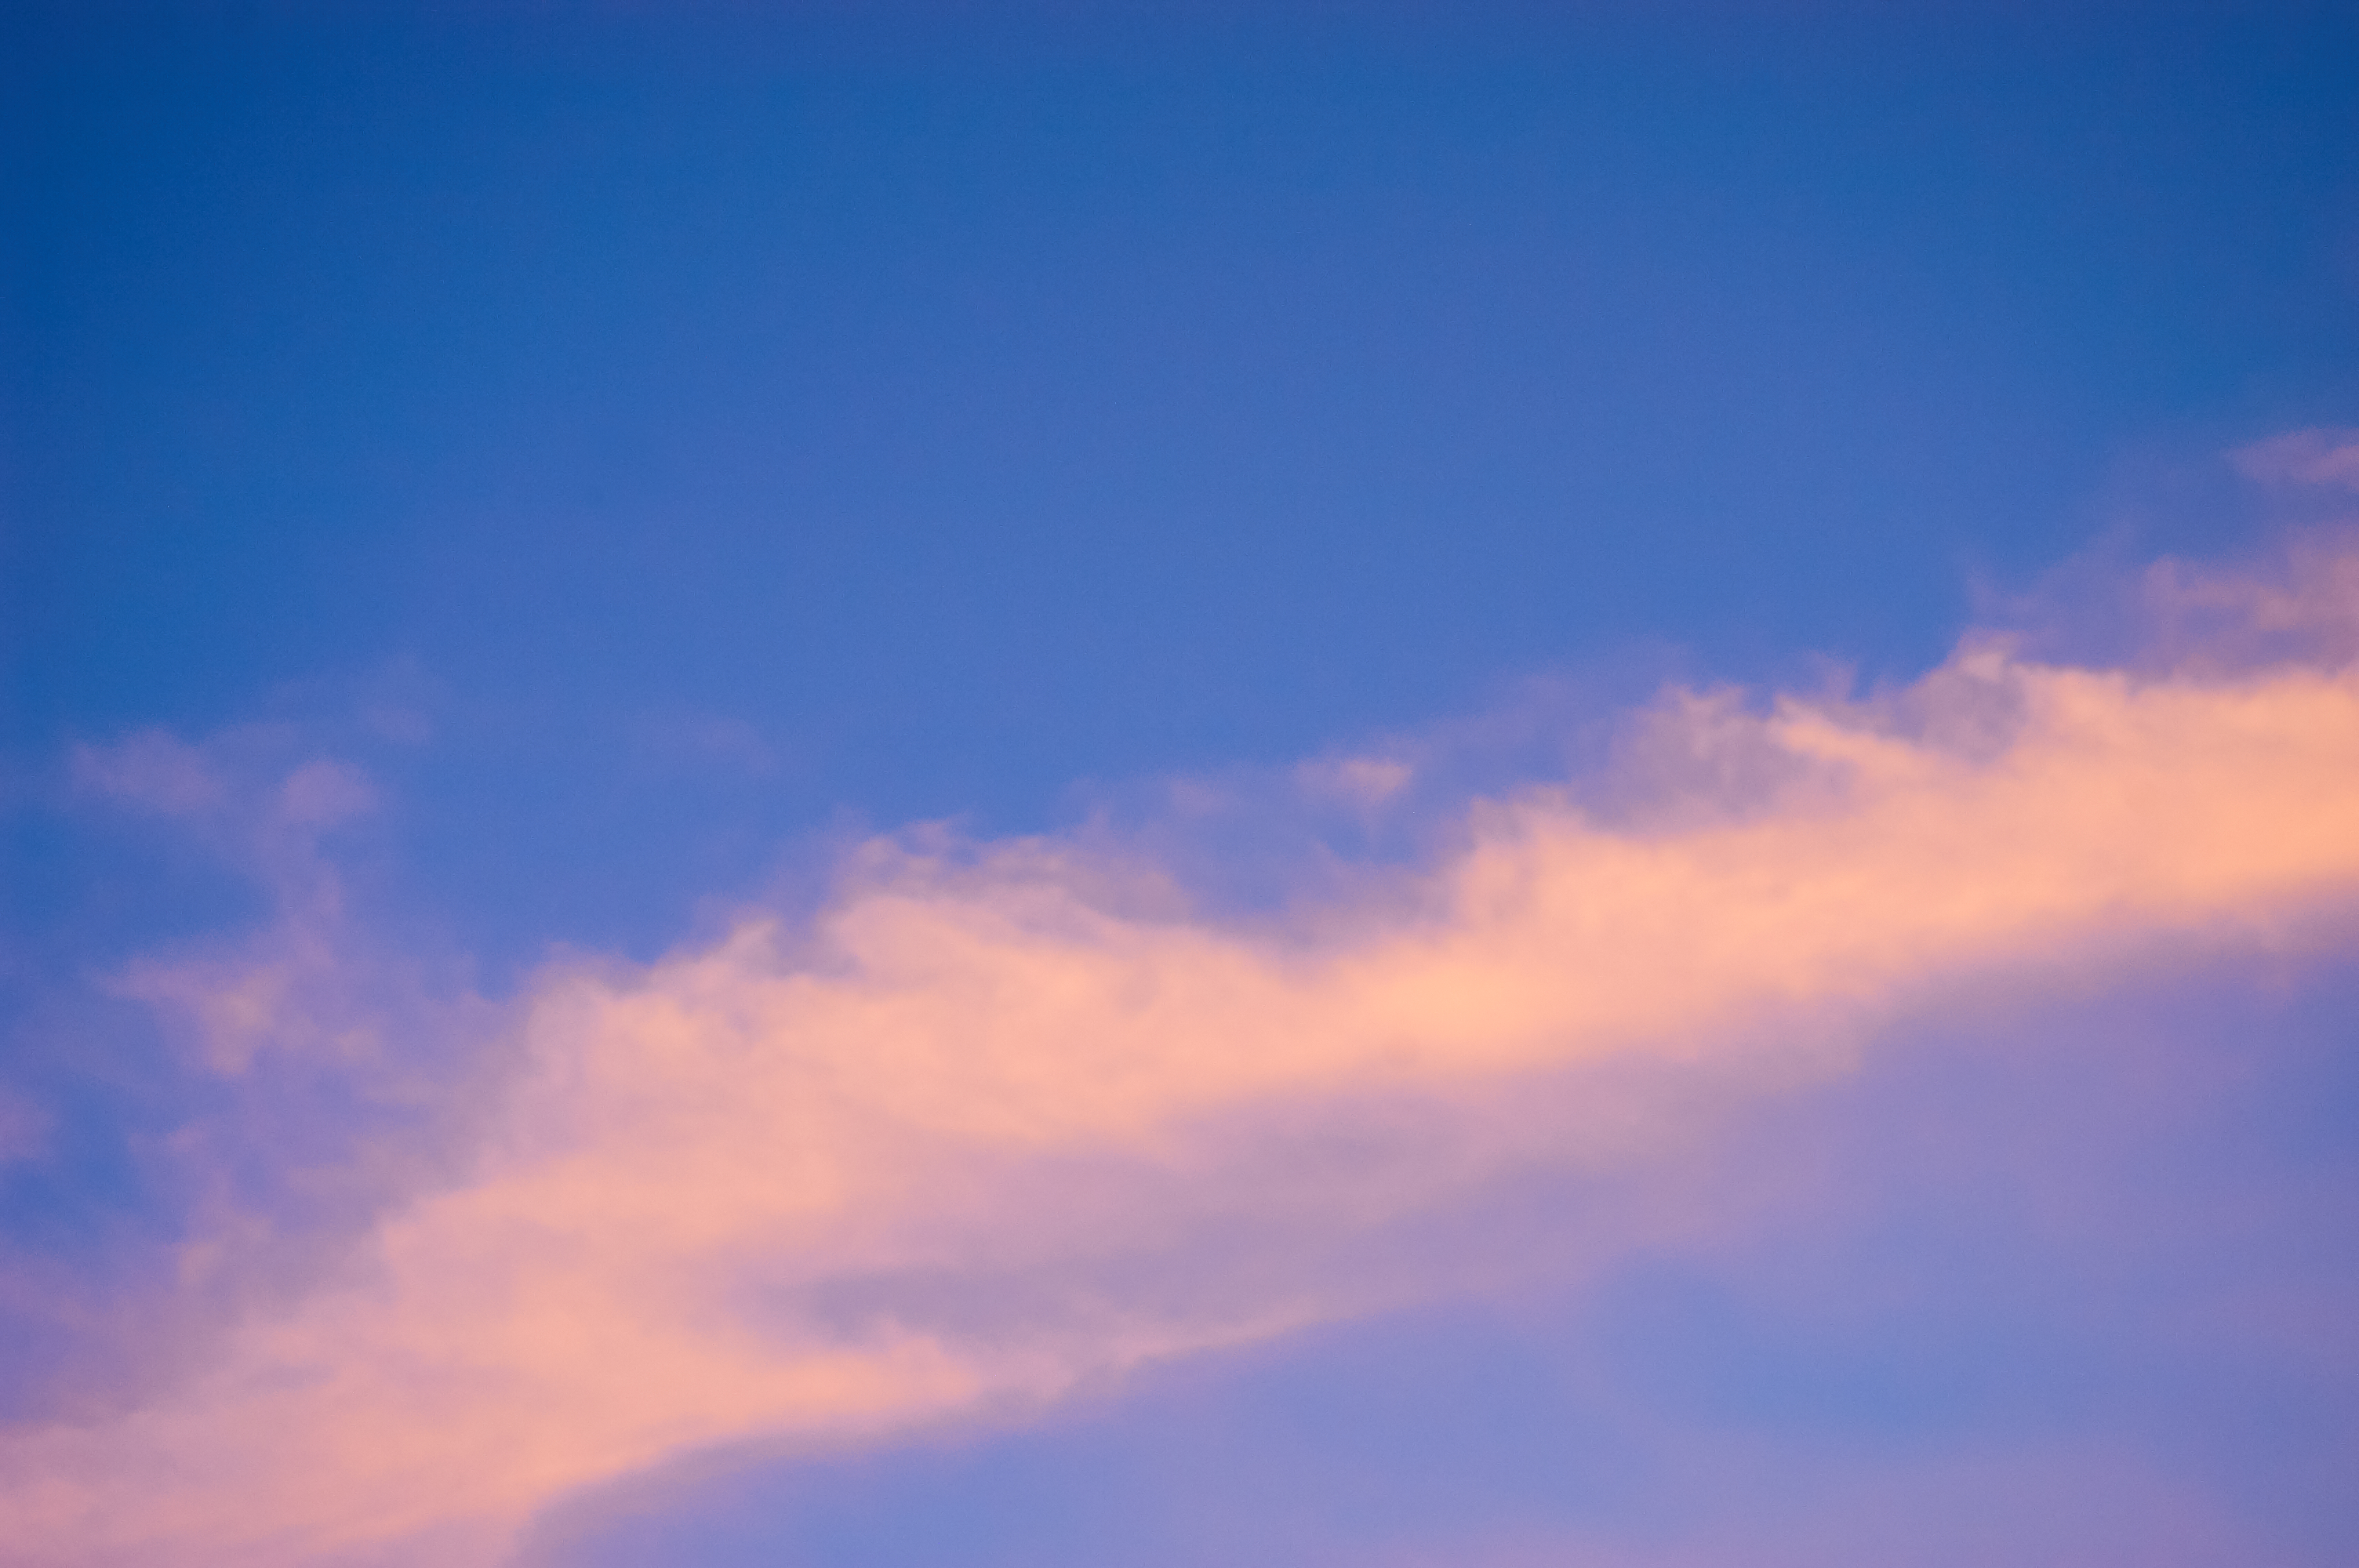
cloud, sky, atmosphere, blue, azure, afterglow, cumulus, natural landscape, electric blue, dusk, red sky at morning, sunrise, horizon, landscape, sunset, tree, meteorological phenomenon, dawn, evening